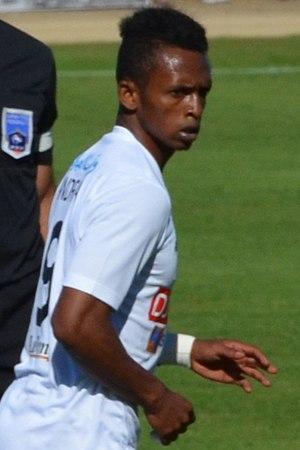
Andria Carolus lors d'un match amical opposant le Stade rennais à l'USM Alger au stade Paul-Audrin de Dinard, le 16 juillet 2016.
Andria Carolus, de son vrai nom Charles Andriamanitsinoro, né le 6 septembre 1989 à Madagascar, est un footballeur international malgache évoluant au poste d'attaquant. Il possède également la nationalité algérienne qu'il a acquis quand il jouait 7 ans en Algérie pour plusieurs clubs de 2010 à 2017.